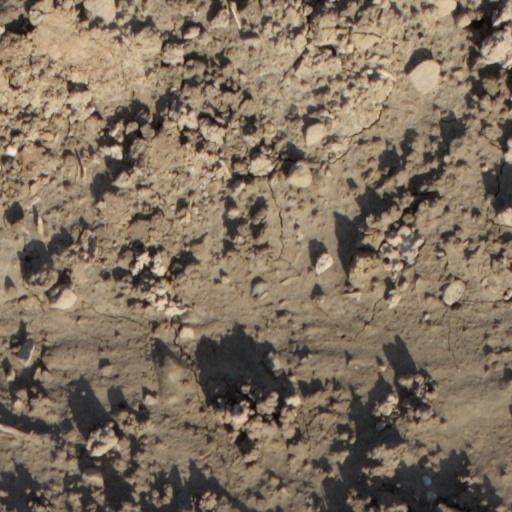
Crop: wheat